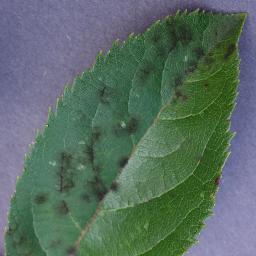
Label: Apple___Apple_scab